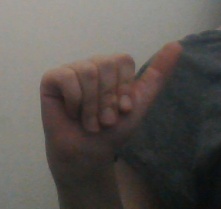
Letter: dhad